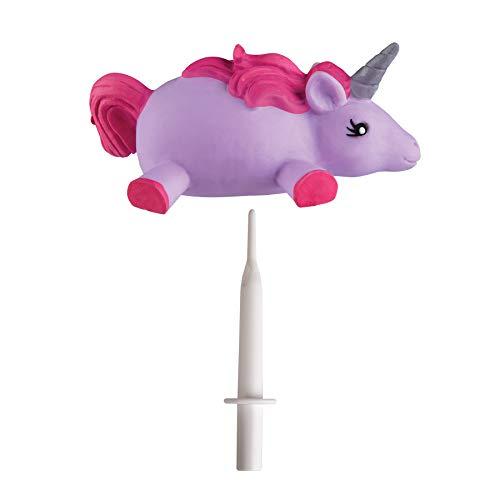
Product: ORB Swellimalz - Birthday Party Toy Pack. 12 Collectible Party Favor Balloon Crafts for Girls & Boys!
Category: Toys & Games | Novelty & Gag Toys
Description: Interactive toy with a balloon-like look and feel.
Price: $32.34
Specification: ProductDimensions:12.6x6.3x8.7inches|ItemWeight:1.56pounds|ShippingWeight:1.56pounds(Viewshippingratesandpolicies)|ASIN:B07RF75F7X|Itemmodelnumber:1359000100|Manufacturerrecommendedage:5yearsandup